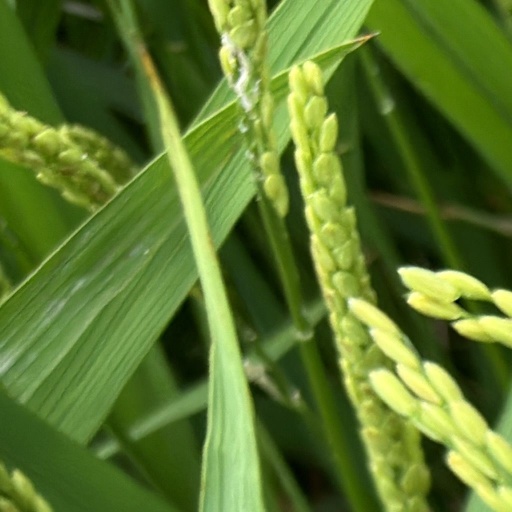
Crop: rice